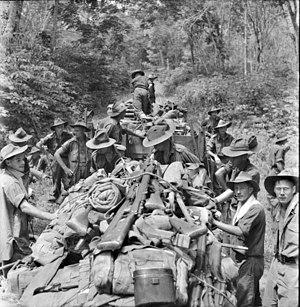
Le Chemin de fer d’État de Sabah est un réseau ferroviaire situé dans l'île de Bornéo dans l’État du Sabah en Malaisie orientale. La ligne est créée en 1898 pour répondre aux besoins de transport des récoltes de tabac et de caoutchouc situées à l'intérieur des terres. En 2017 la ligne unique longue de 134 km continue de fonctionner en transportant du fret et des voyageurs.